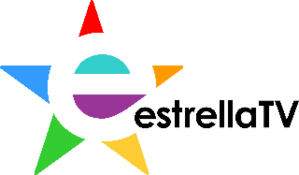
Estrella TV est une chaîne de télévision américaine en langue espagnole appartenant à Liberman Broadcasting.